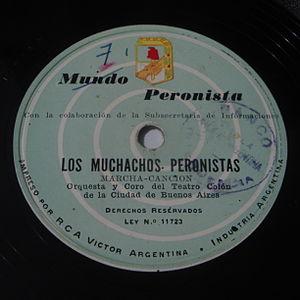
La Marche péroniste, aussi appelée Les jeunes péronistes est l'hymne des partisans du mouvement péroniste et justicialiste. La marche, dont les paroles avaient été écrites par Oscar Ivanissevich en 1948, fut enregistrée pour la première fois par Hugo del Carril en 1949.